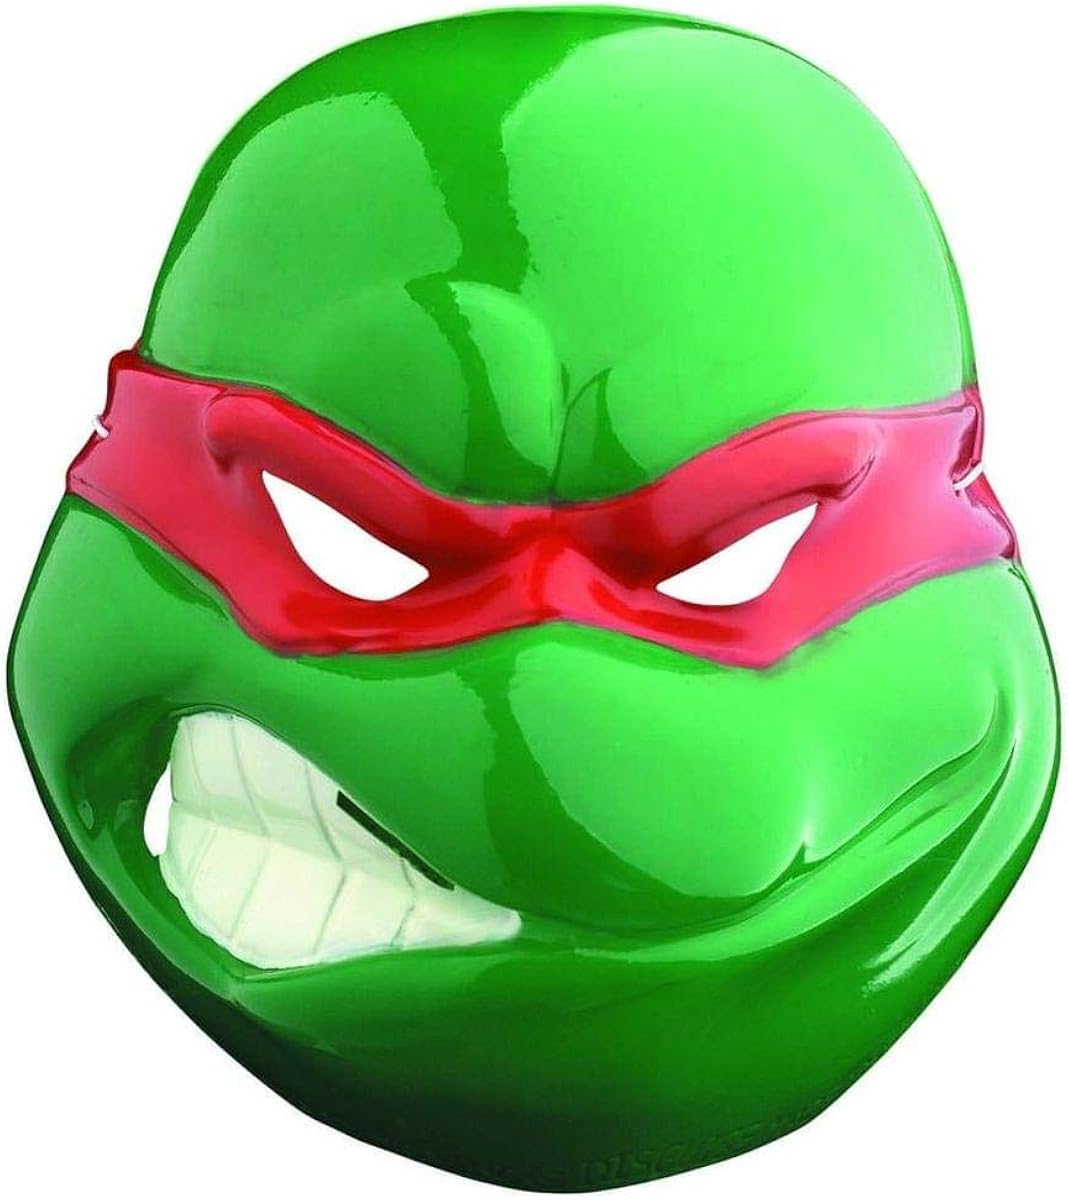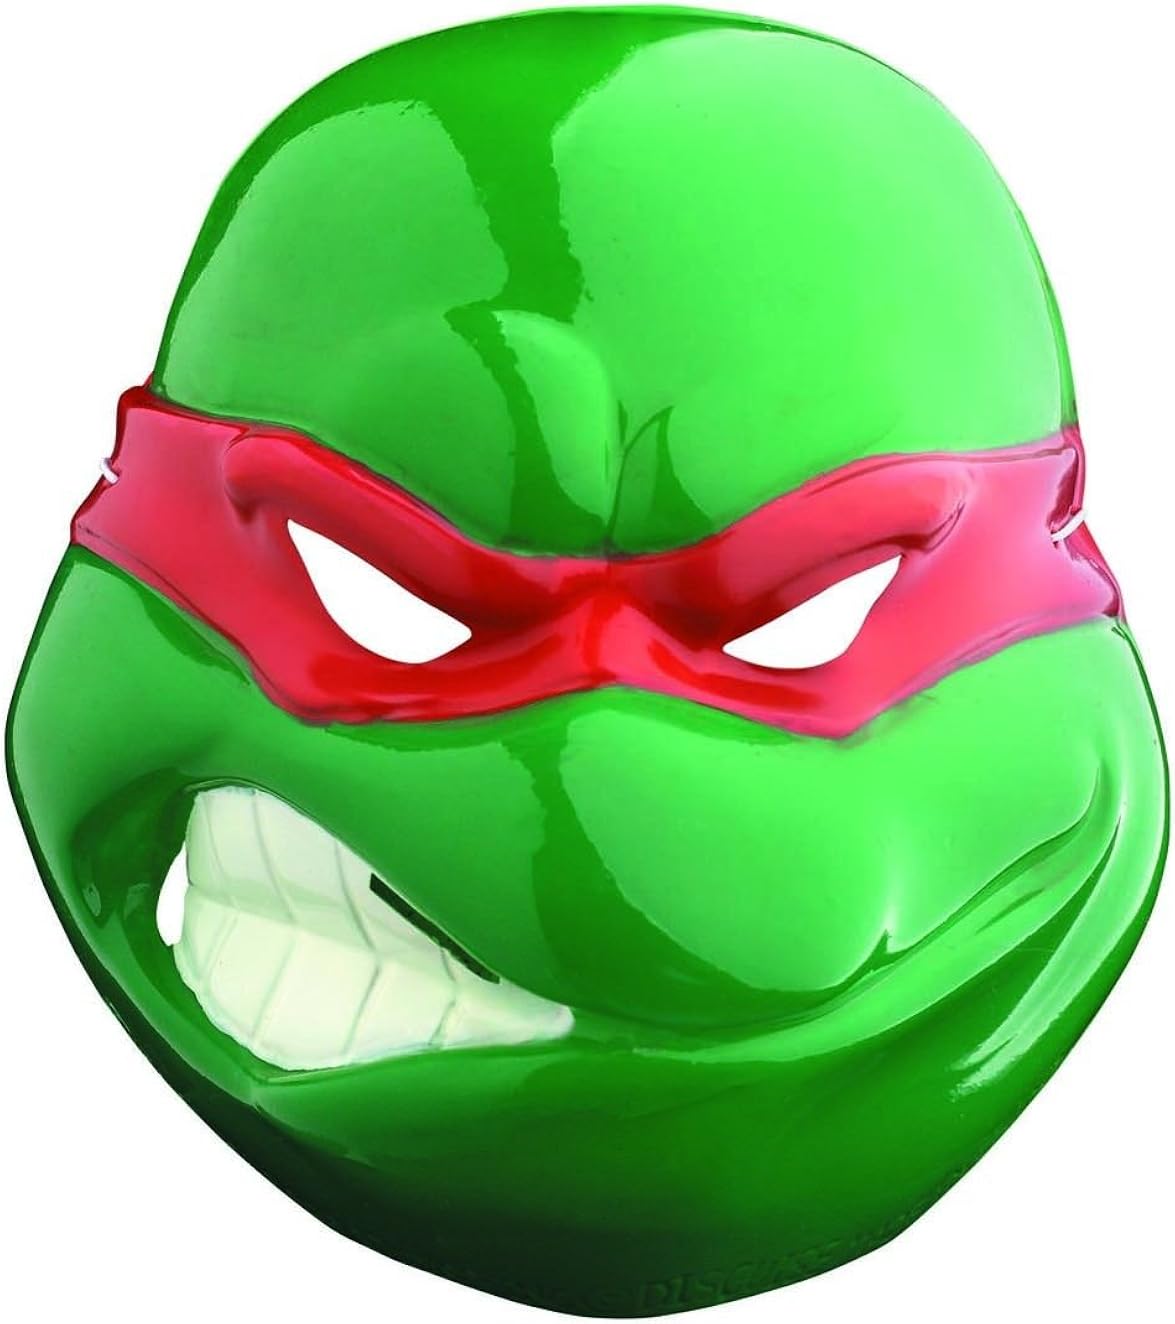
Raphael Mask
Category: AMAZON FASHION
Raphael Vacuform Mask TMNT! Includes: Plastic character mask Available Sizes: One size fits most 12 and up. This is an officially licensed Teenage Mutant Ninja Turtles ™ product.
Features: unisex